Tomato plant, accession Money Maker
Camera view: vertical (180 deg); turntable rotation: 60 degrees
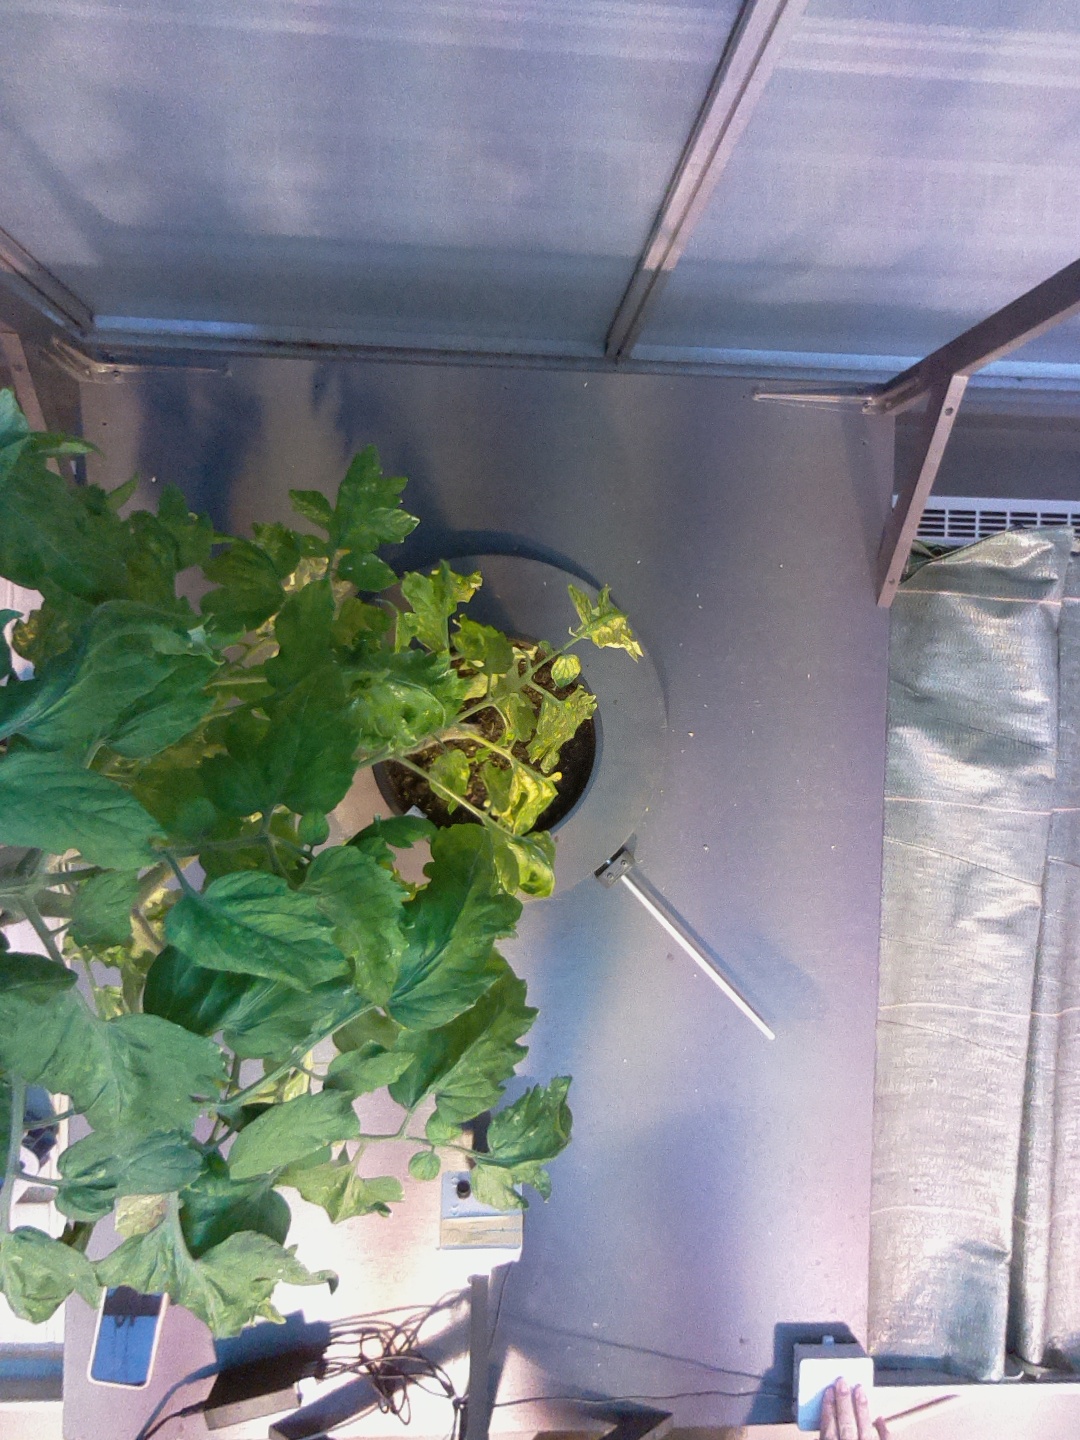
BBCH growth stage 72: 20%-30% of final fruit size